Laibach

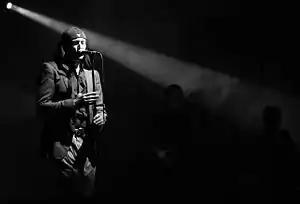
Milan Fras and Mina Špiler in concert in 2010

In 2011, the group released the box set "Gesamtkunstwerk – Dokument 81–82" ("Total Work of Art – Document 81–82"), featuring five vinyl records and a DVD with unreleased studio recordings from the early phases of their career. The compilation was released in a limited number of 600 copies only. During the same year, the band recorded a cover of Bob Dylan's "Ballad of a Thin Man", recorded for the tribute album "Projekt Bob Dylan: Postani prostovoljec!" ("Project Bob Dylan: Become a Volunteer!"), commissioned by the American Embassy in Ljubljana in honor of Dylan's 70th birthday. The band was hired by director Timo Vuorensola to compose music for his science fiction comedy film "Iron Sky", and it was released on the soundtrack album "Iron Sky" in 2012. The double album "Iron Sky Director's Cut" featured their music originally composed for "Iron Sky", but eventually not used in the film. On 14 April 2012, in the Tate Modern Turbine Hall the band held a concert which was envisioned as the recreation of their 1983 concert at Zagreb Biennalle, with guest appearances by some of the group's early members. The recording of the concert was released on the double live album "Monumental Retro-Avant-Garde".